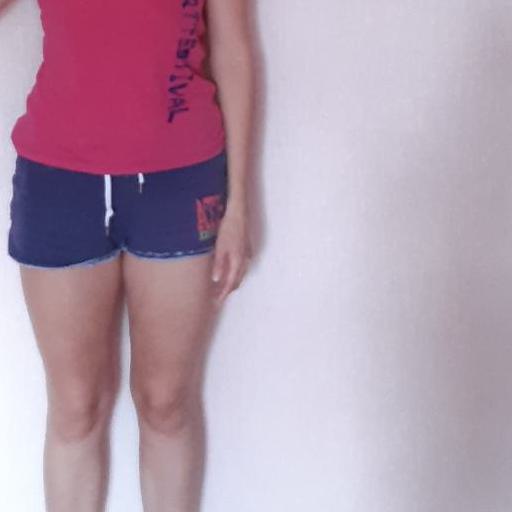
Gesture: no_gesture